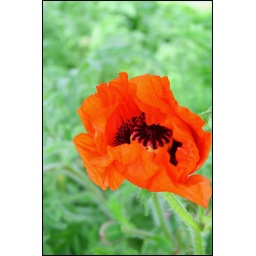
little orange in green